Serbs in North Macedonia

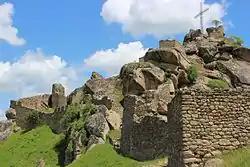
Marko's Towers near Prilep

The Ottoman invasion of Serbia was challenged at the Battle of Maritsa in 1371 by Serbian magnates Vukašin and Uglješa at the river Maritsa (in Bulgaria) which ended in Serbian defeat. This defeat, which culminated with the fall of Skoplje (Skopje) in 1392, Trnovo in 1393, in combination with the consequences of Serbian defeat at the Battle of Kosovo (1389) led to increasing presence of Ottoman Turks and Islam. The Ottomans converted population groups of Christian Slavs into Islam. In the middle of the 17th century, Grand Vizier Mehmed Köprülü successfully converted peoples of the Danube region, and notably the Serbs of Dibra (Debar) in western Macedonia. The Serbian Patriarchate of Peć had spiritual power extending over Macedonia which continued the Serbian consciousness in a part of the South Slavic people of the region. In the second half of the 15th century, Orthodox scribe Vladislav the Grammarian considered Macedonia a "Serb land".